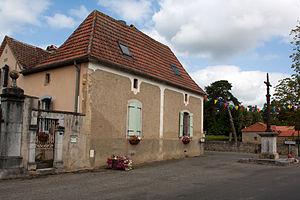
Sombrun est une commune française située dans le département des Hautes-Pyrénées, en région Occitanie. Le village appartient historiquement au pays de Rivière-Basse, situé aux confins de la Bigorre, du Béarn et de l'Armagnac.